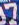
Number: 7